Phantom of the Paradise

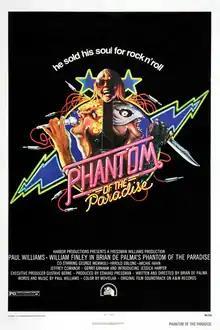
Theatrical release poster by John Alvin

Phantom of the Paradise is a 1974 American rock musical comedy horror film written and directed by Brian De Palma and scored by and starring Paul Williams.